Douglas Cardinal

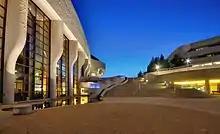

The Canadian Museum of Civilization, which opened in 1989, is another project that reflects Cardinal's architectural style. The building is located on the banks of the Ottawa River,facing Parliament Hill. Whereas the government buildings in the city centre face away from the river, Cardinal designed the Museum of Civilization building to face the river. He also included a curvilinear facade that wraps around the environment. The envelope of the building is shaped in an organic form that mimics many shapes commonly found in nature.